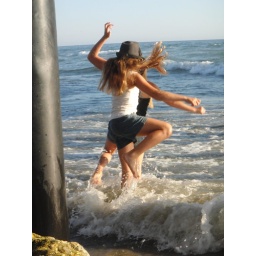
My two sisters jumping over a wave under the pier, as not to get their clothes wet.